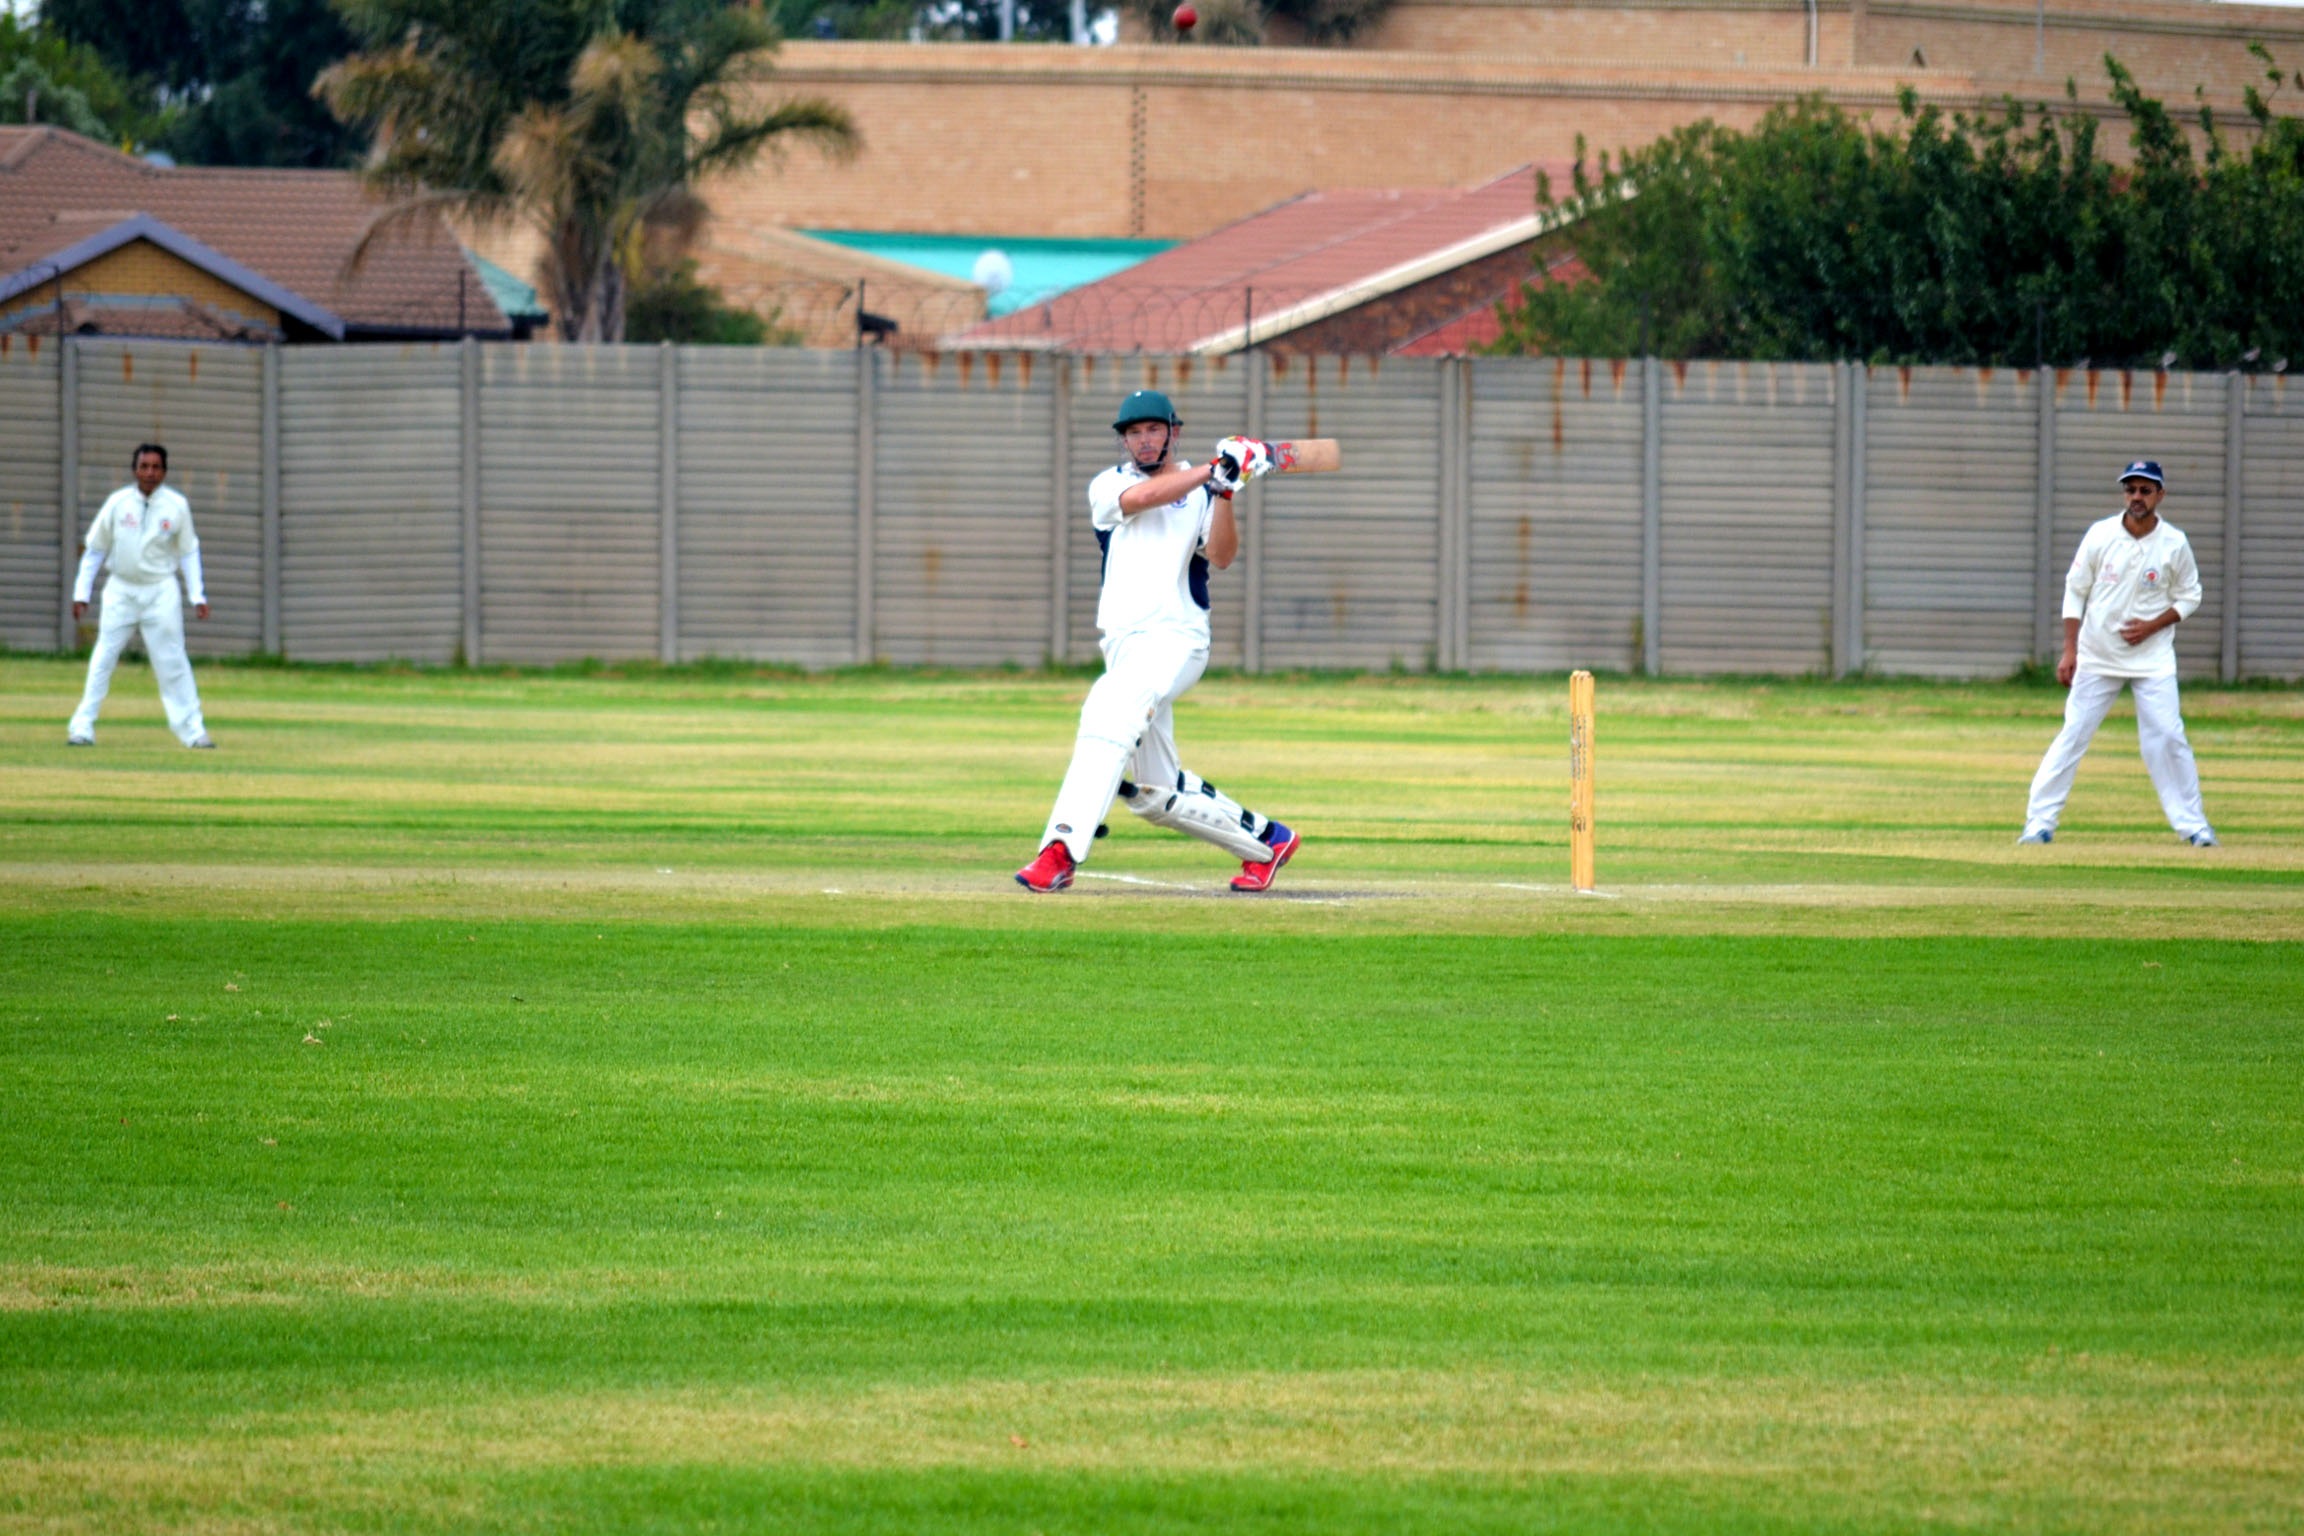
structure, baseball, sport, stadium, baseball field, pitch, cricket, competition, sports, match, shot, day, contest, score, ball game, team sport, infielder, batsman, baseball park, college baseball, bat and ball games, baseball positions, cricketer